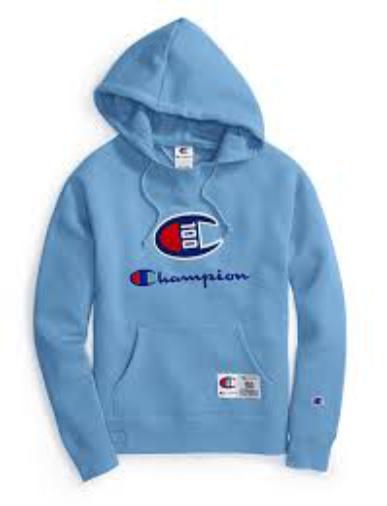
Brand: Champion
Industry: Clothes